Eli Saslow

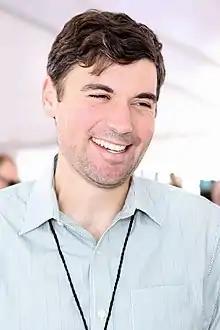
Saslow at the 2018 Texas Book Festival

Eli Eric Saslow (born May 15, 1982) is an American journalist, currently a writer-at-large for "The New York Times". He has also written for "The Washington Post" and "ESPN The Magazine". He is a 2014 and a 2023 winner of the Pulitzer Prize, a recipient of the George Polk award and other honors. He was also a finalist for the Pulitzer Prize in feature writing in 2013, 2016 and 2017. He is a Writers Guild of America screenwriter, and the co-writer for "Four Good Days", which stars Mila Kunis and Glenn Close and was nominated for an Academy Award. He has published three books, including the best-selling "Rising Out of Hatred", which won the 2019 Dayton Literary Peace Prize.